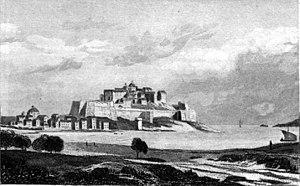
Calvi est une commune française située dans la circonscription départementale de la Haute-Corse et le territoire de la collectivité de Corse. Bâtie dans le golfe du même nom, elle se trouve au nord-ouest de l'île et constitue avec l'Île-Rousse l'une des deux agglomérations majeures de Balagne.